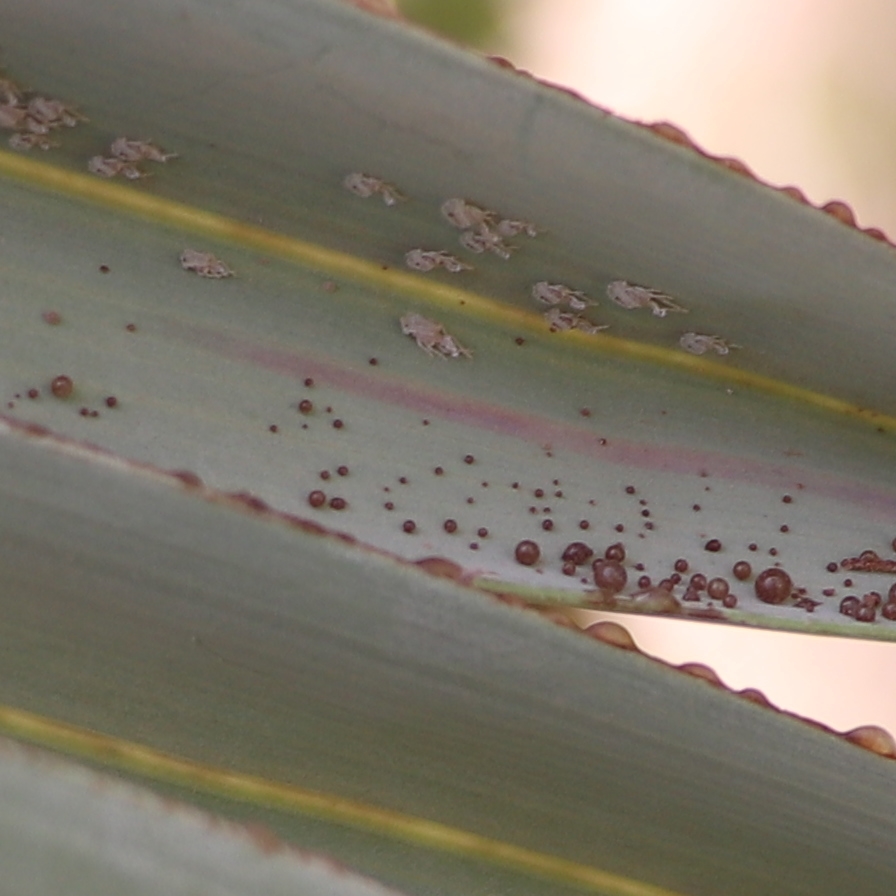
Label: Dubas